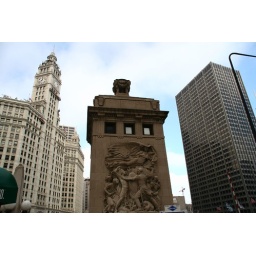
bridge over chicago river